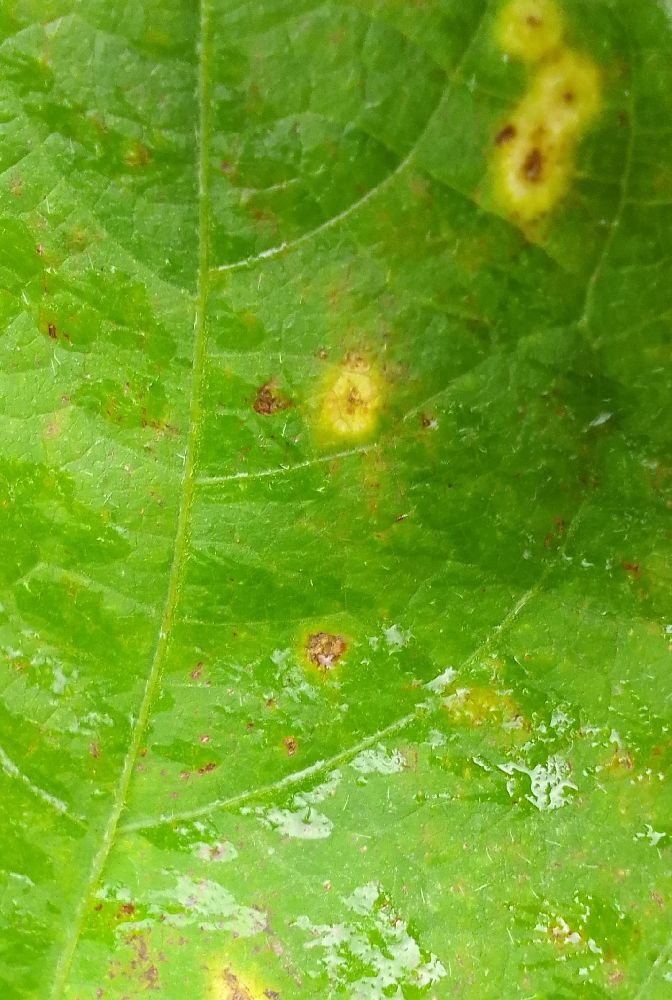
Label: rust